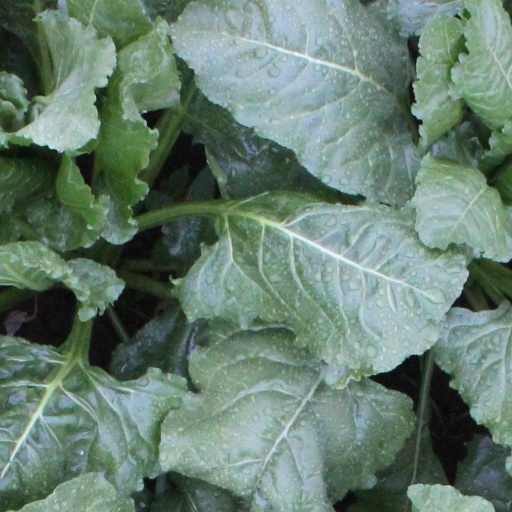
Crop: sugar beet